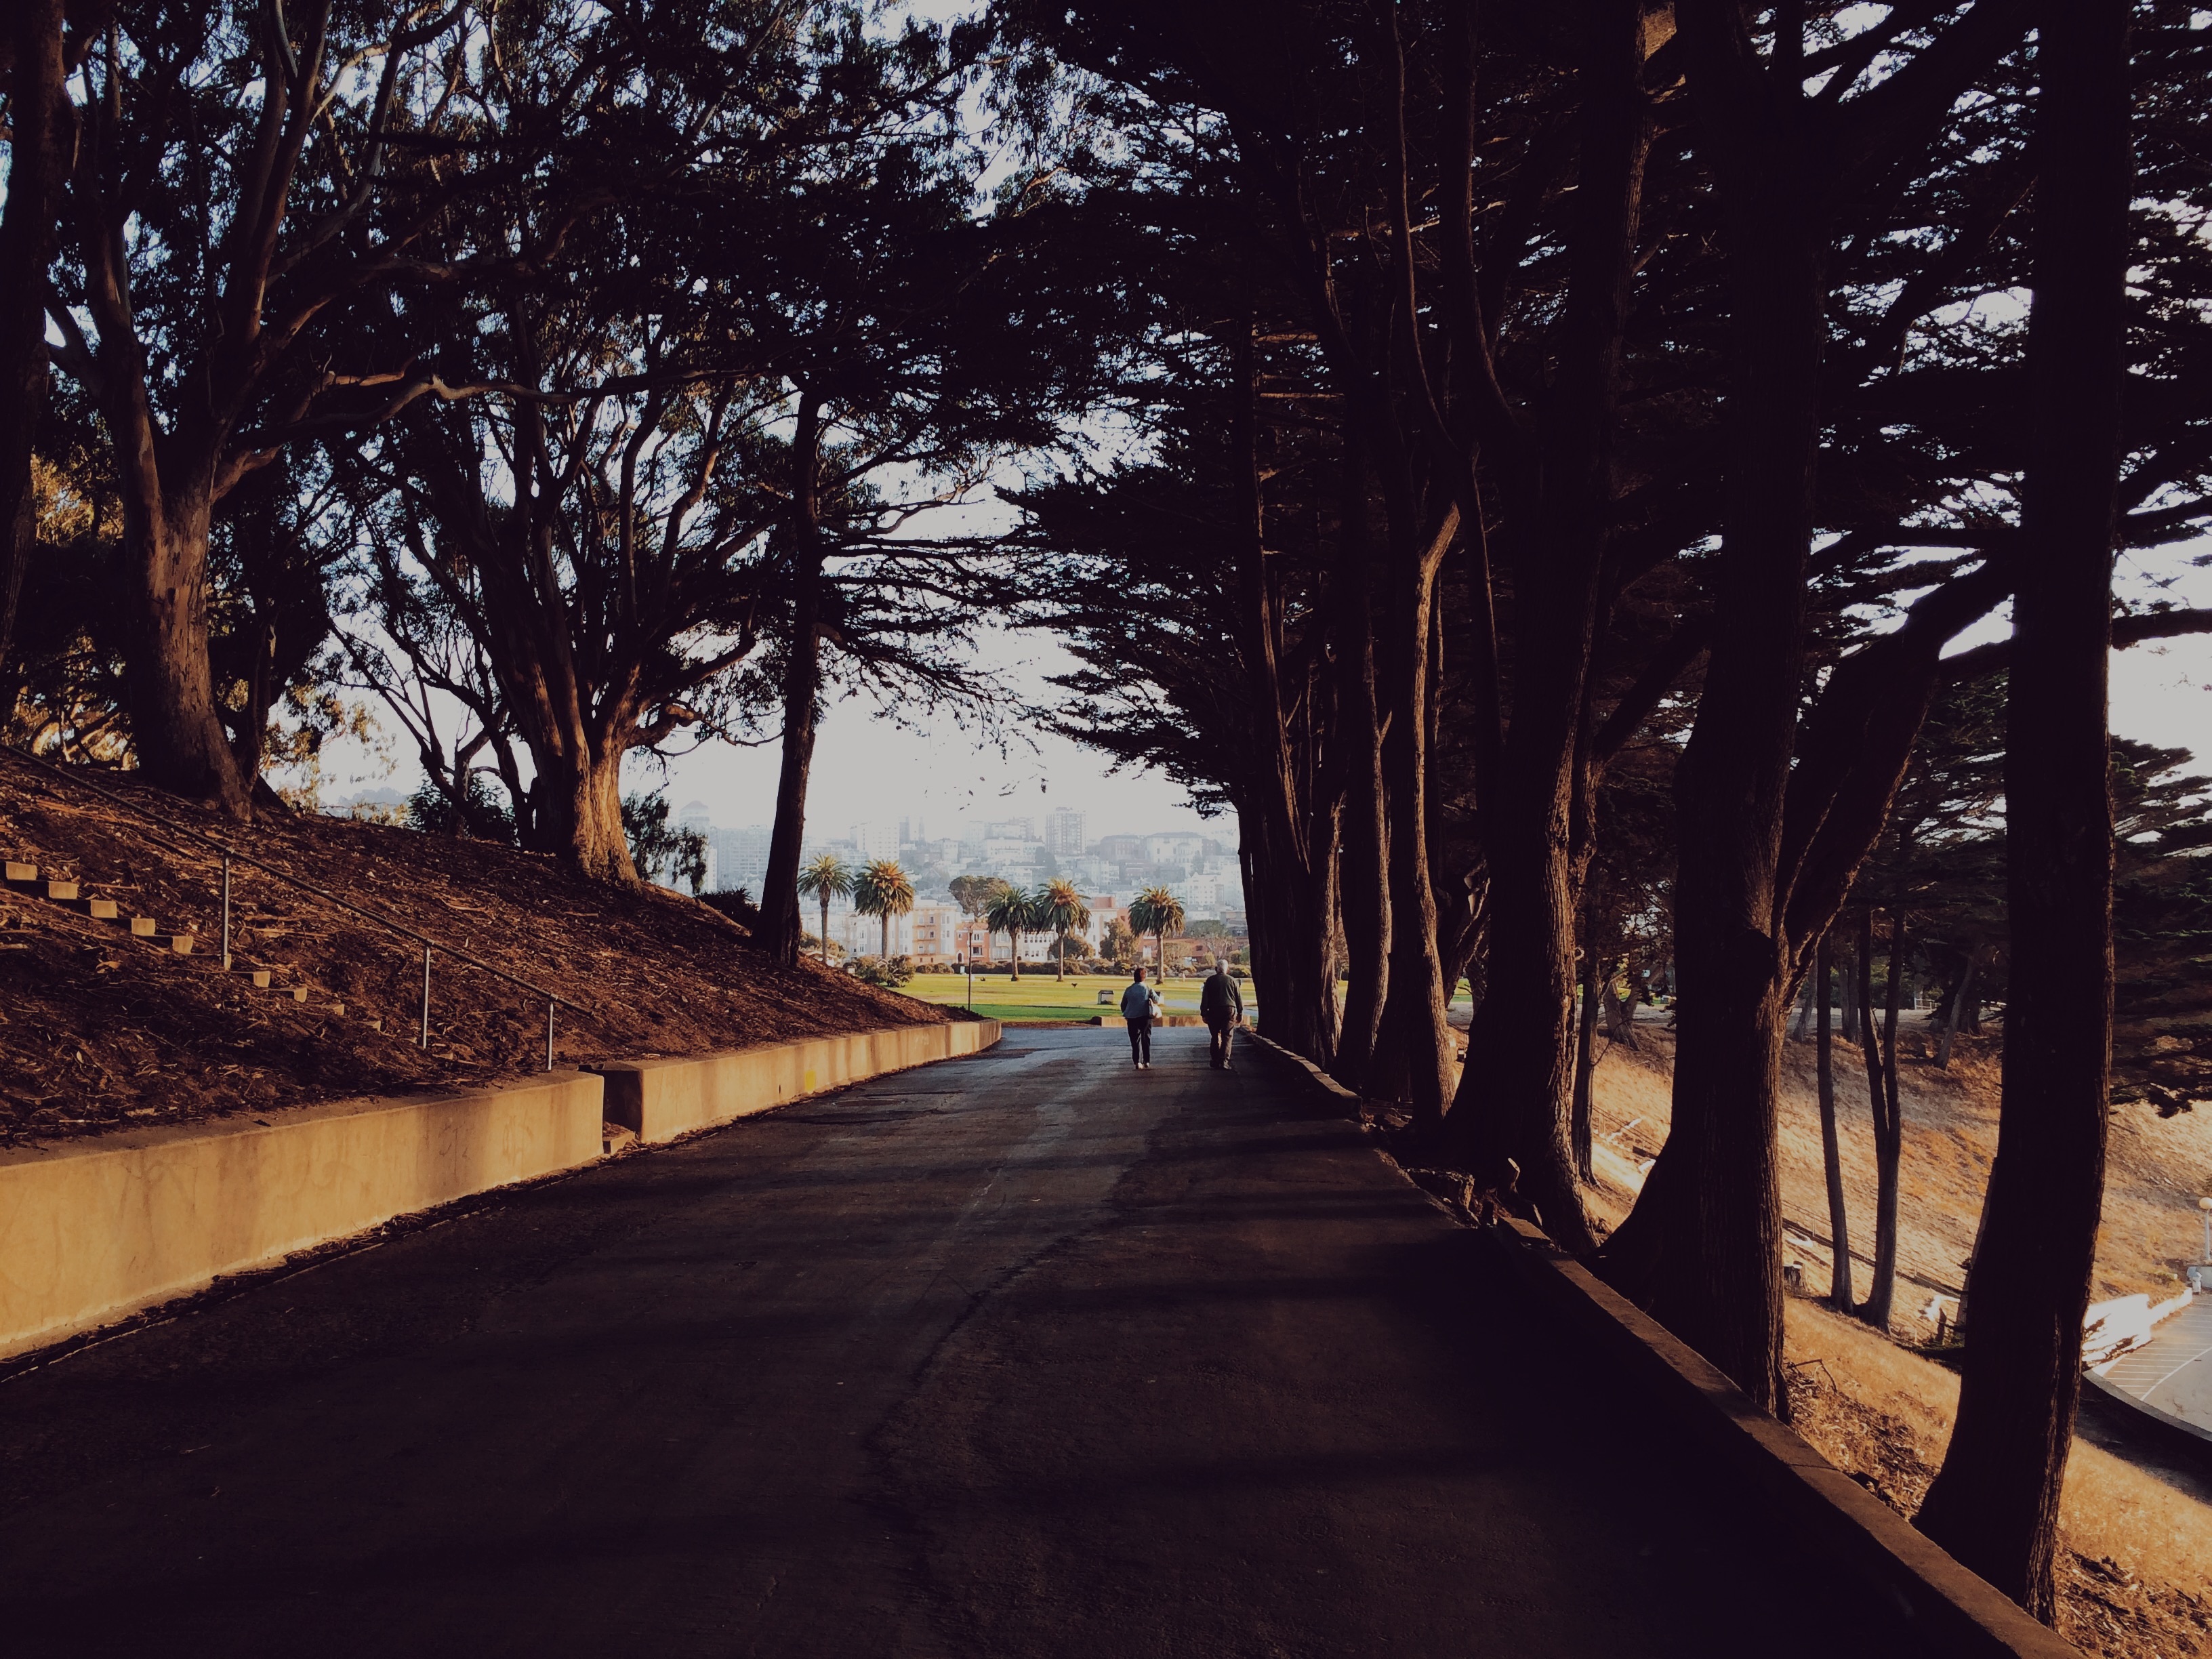
tree, path, winter, light, plant, wood, sunset, road, street, night, sunlight, morning, leaf, dusk, walk, evening, autumn, park, season, woody plant